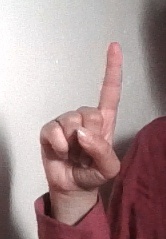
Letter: bb